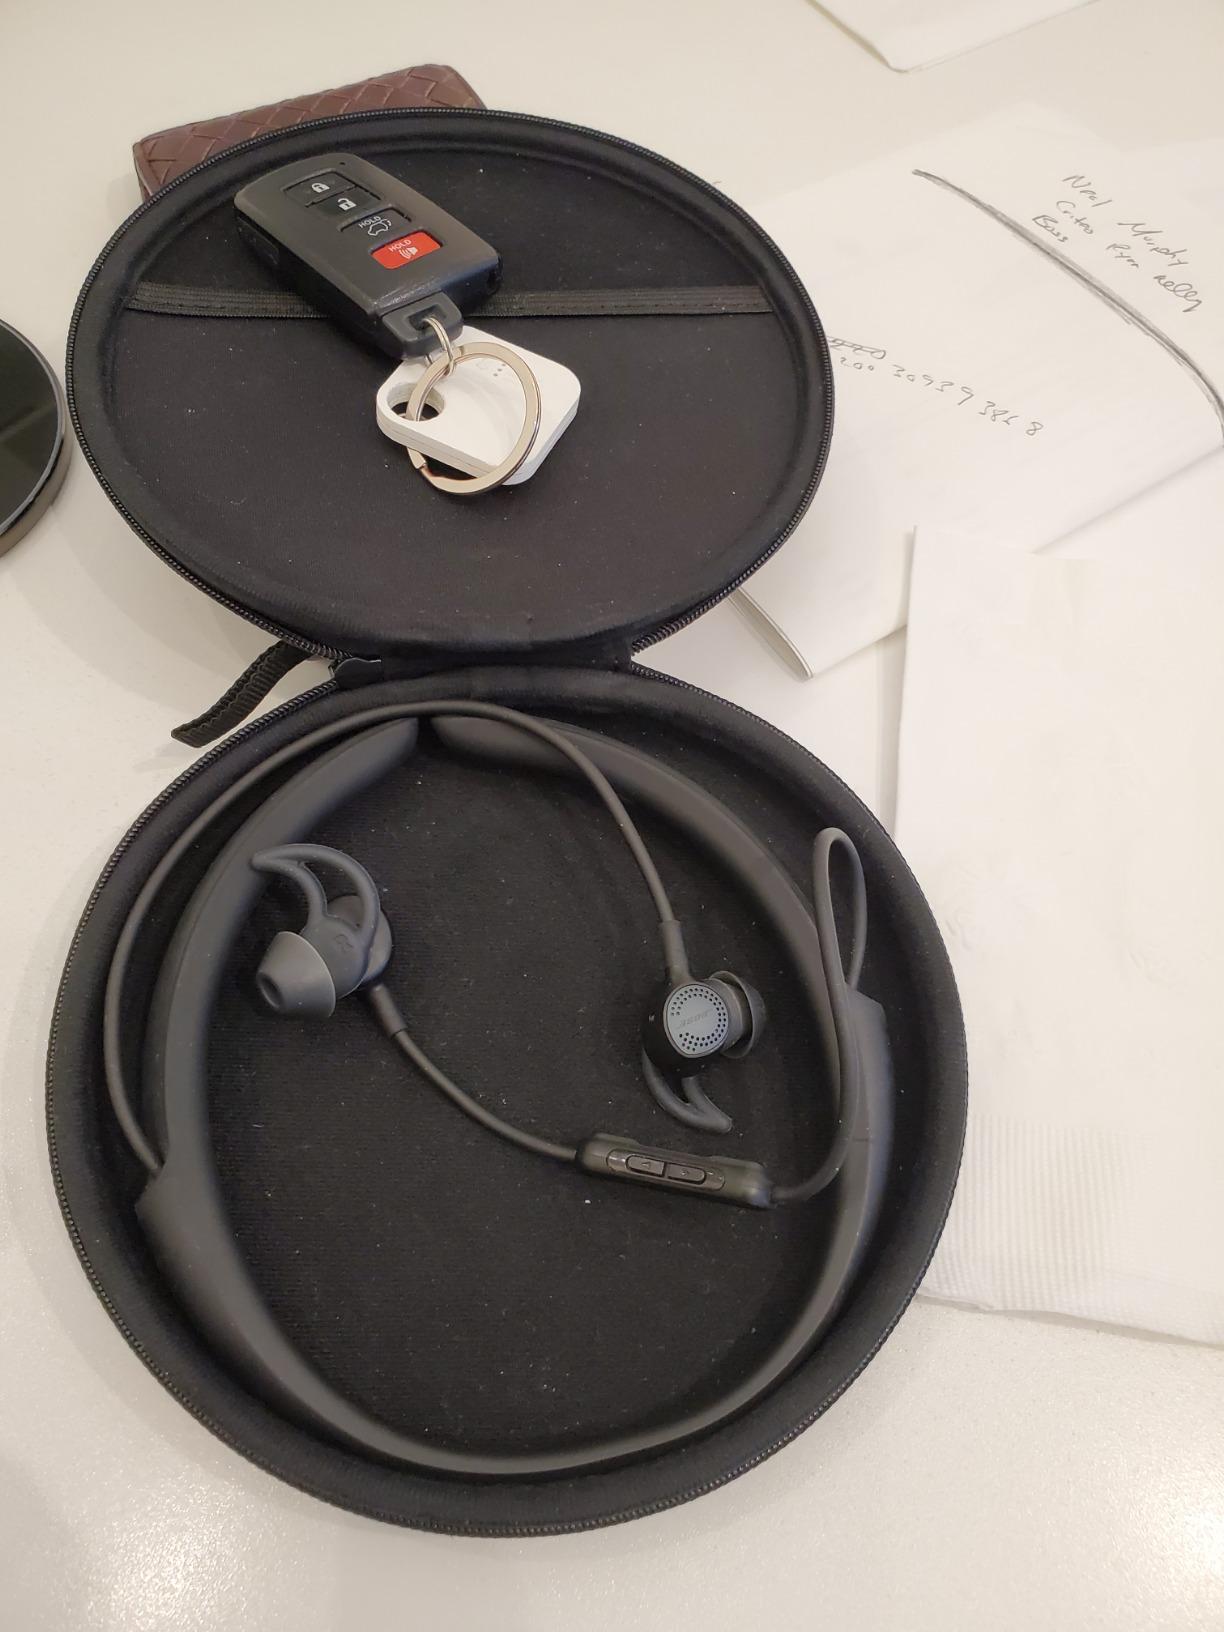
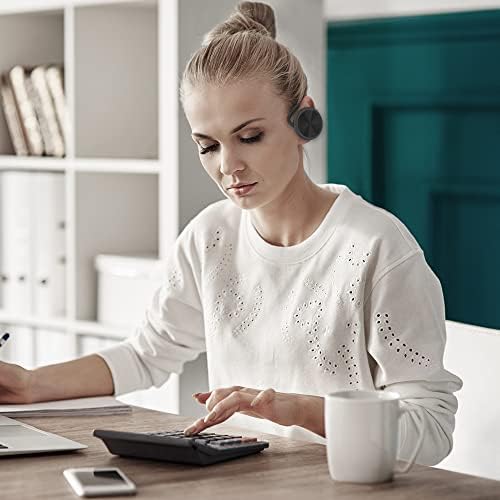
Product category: headphones
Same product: no